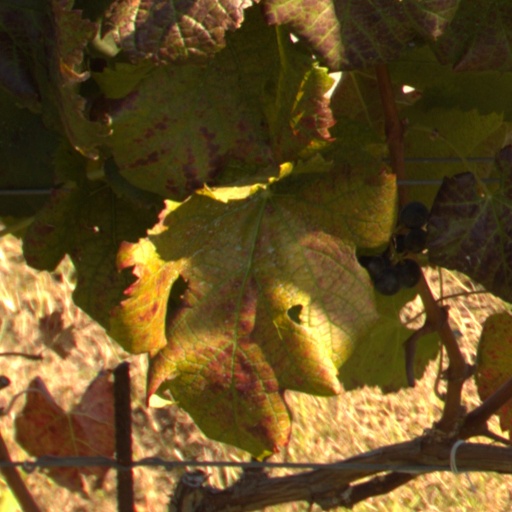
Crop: grape